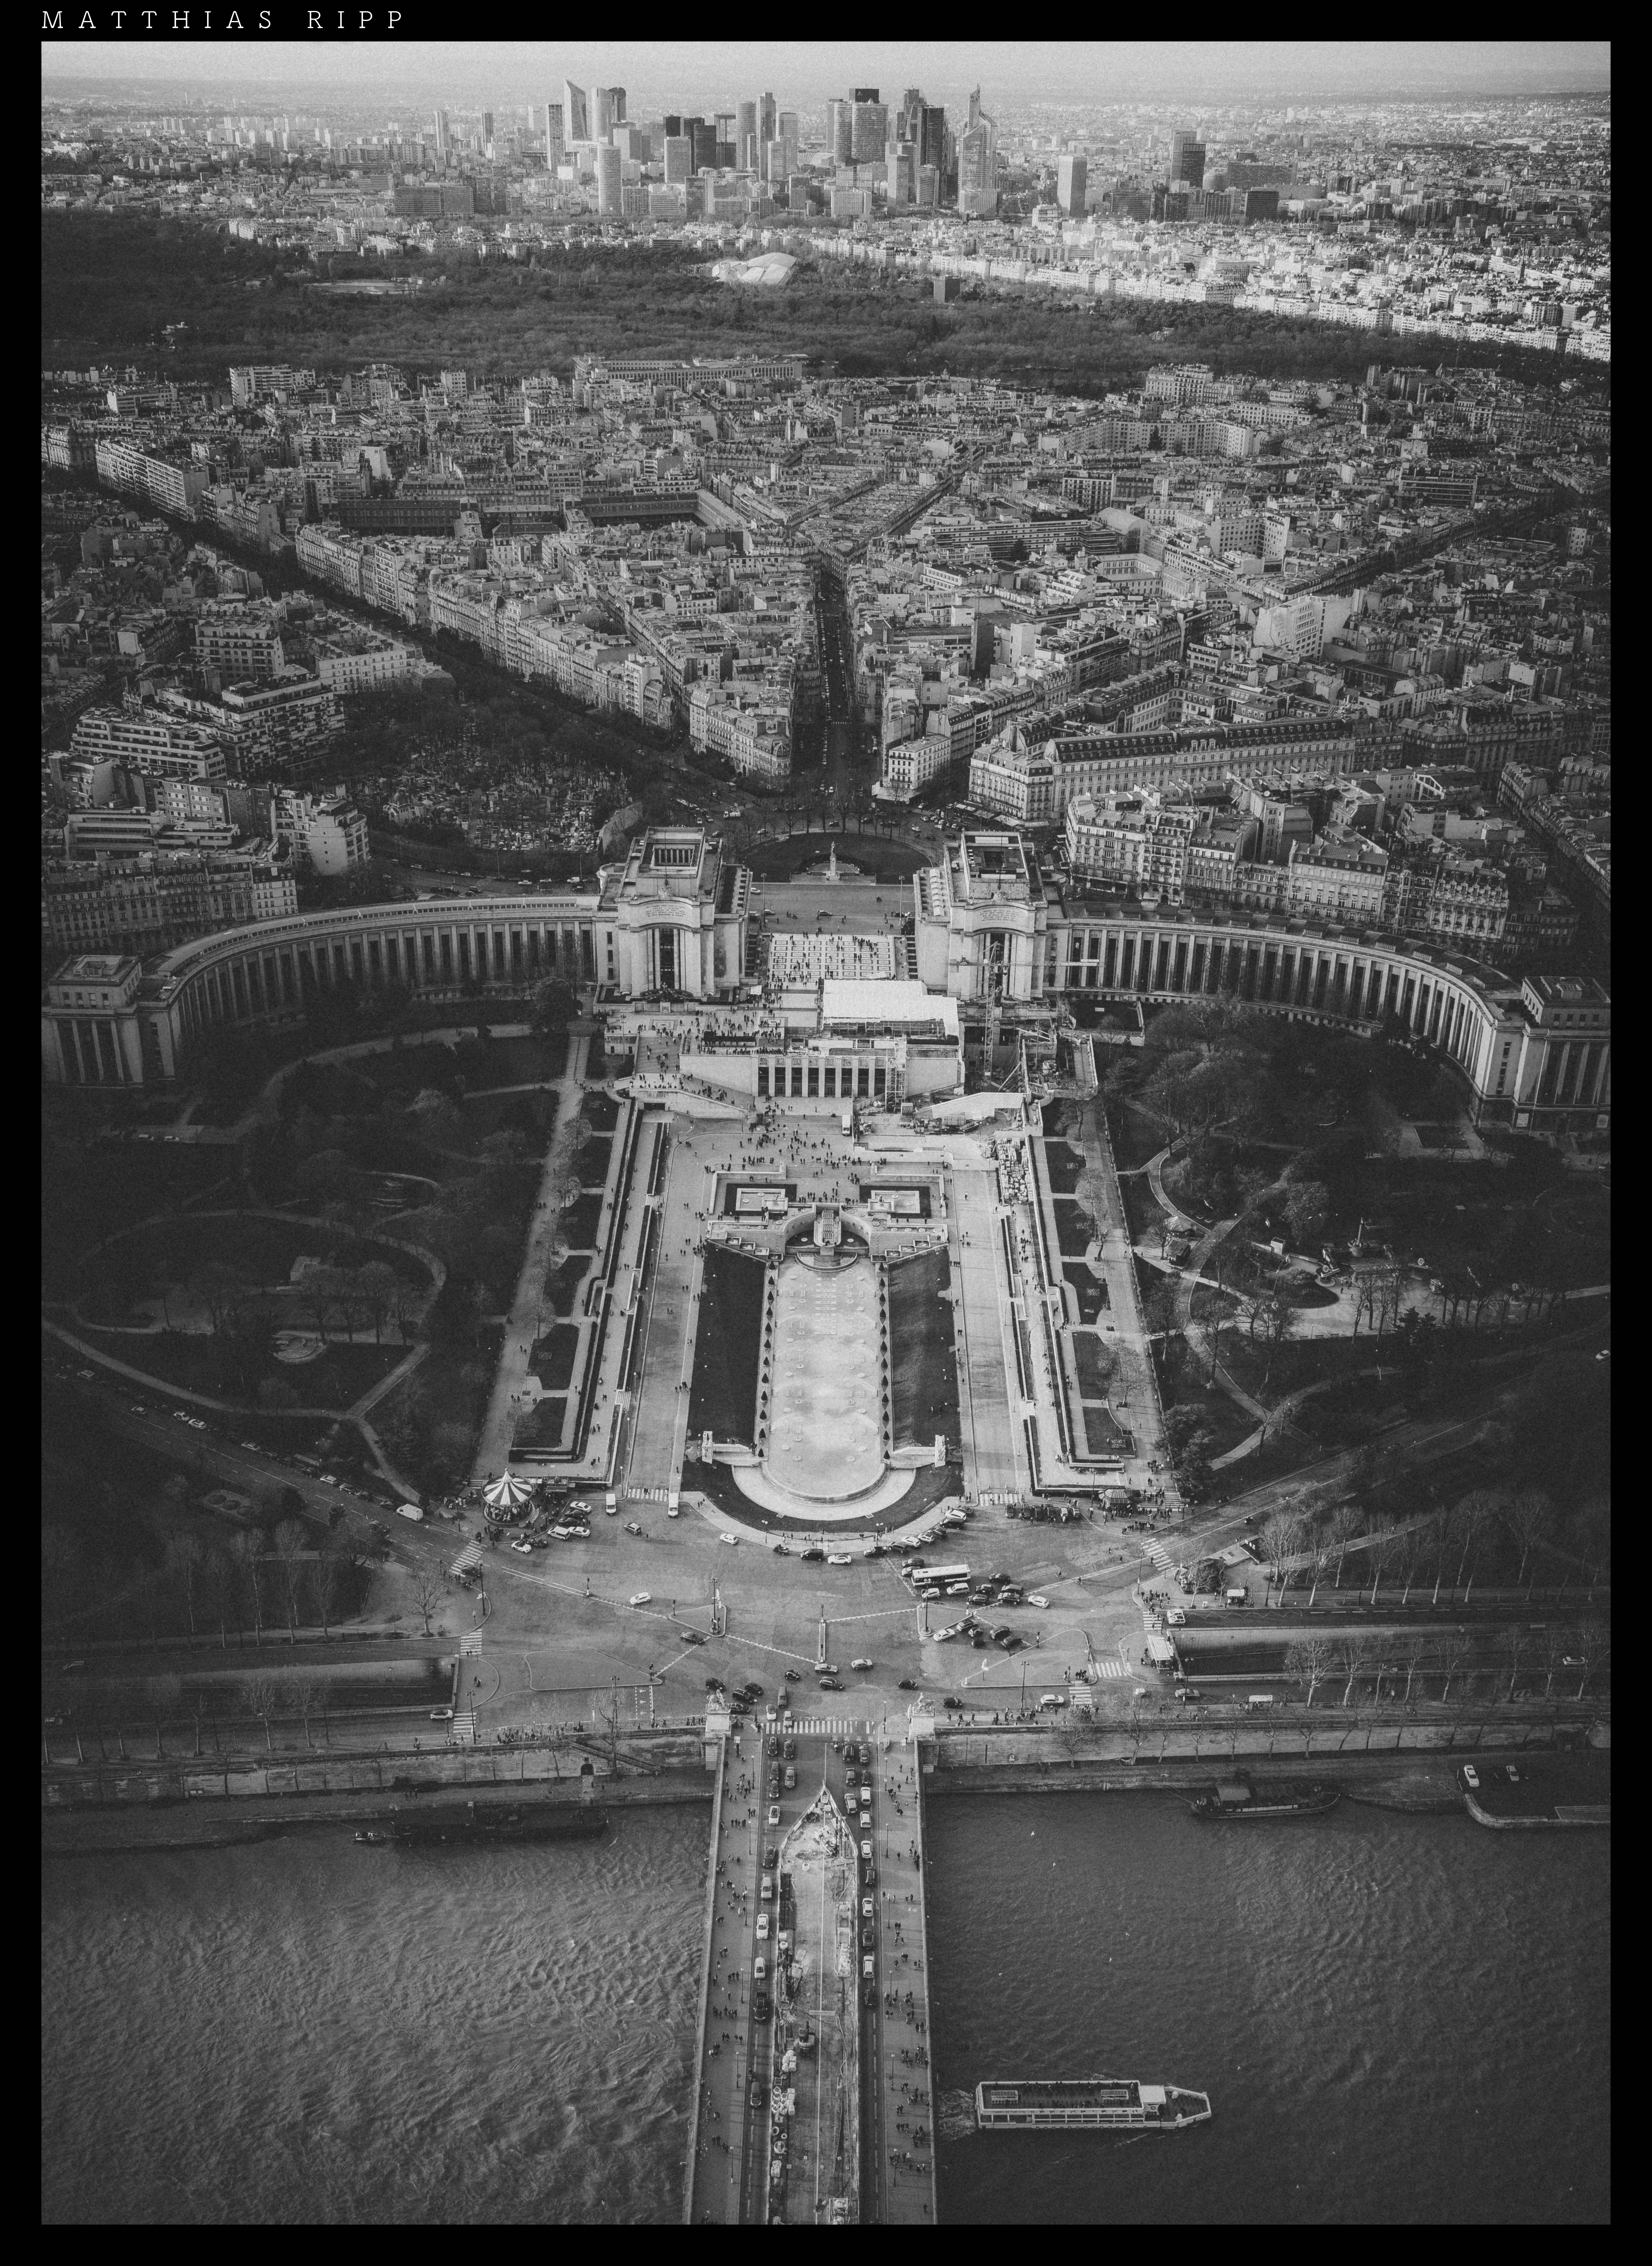
landscape, silhouette, black and white, white, photography, view, city, paris, urban, cityscape, frame, darkness, historic, black, point, monochrome, world, streets, art, mono, full, de, trocadero, la, 35mm, symmetry, stadt, photograph, beauty, kunst, sony, history, image, planning, heritage, unesco, zeiss, monochrom, rx1rii, metropolis, welterbe, weltkulturerbe, defense, stadtansicht, sichtachsen, screenshot, monochrome photography